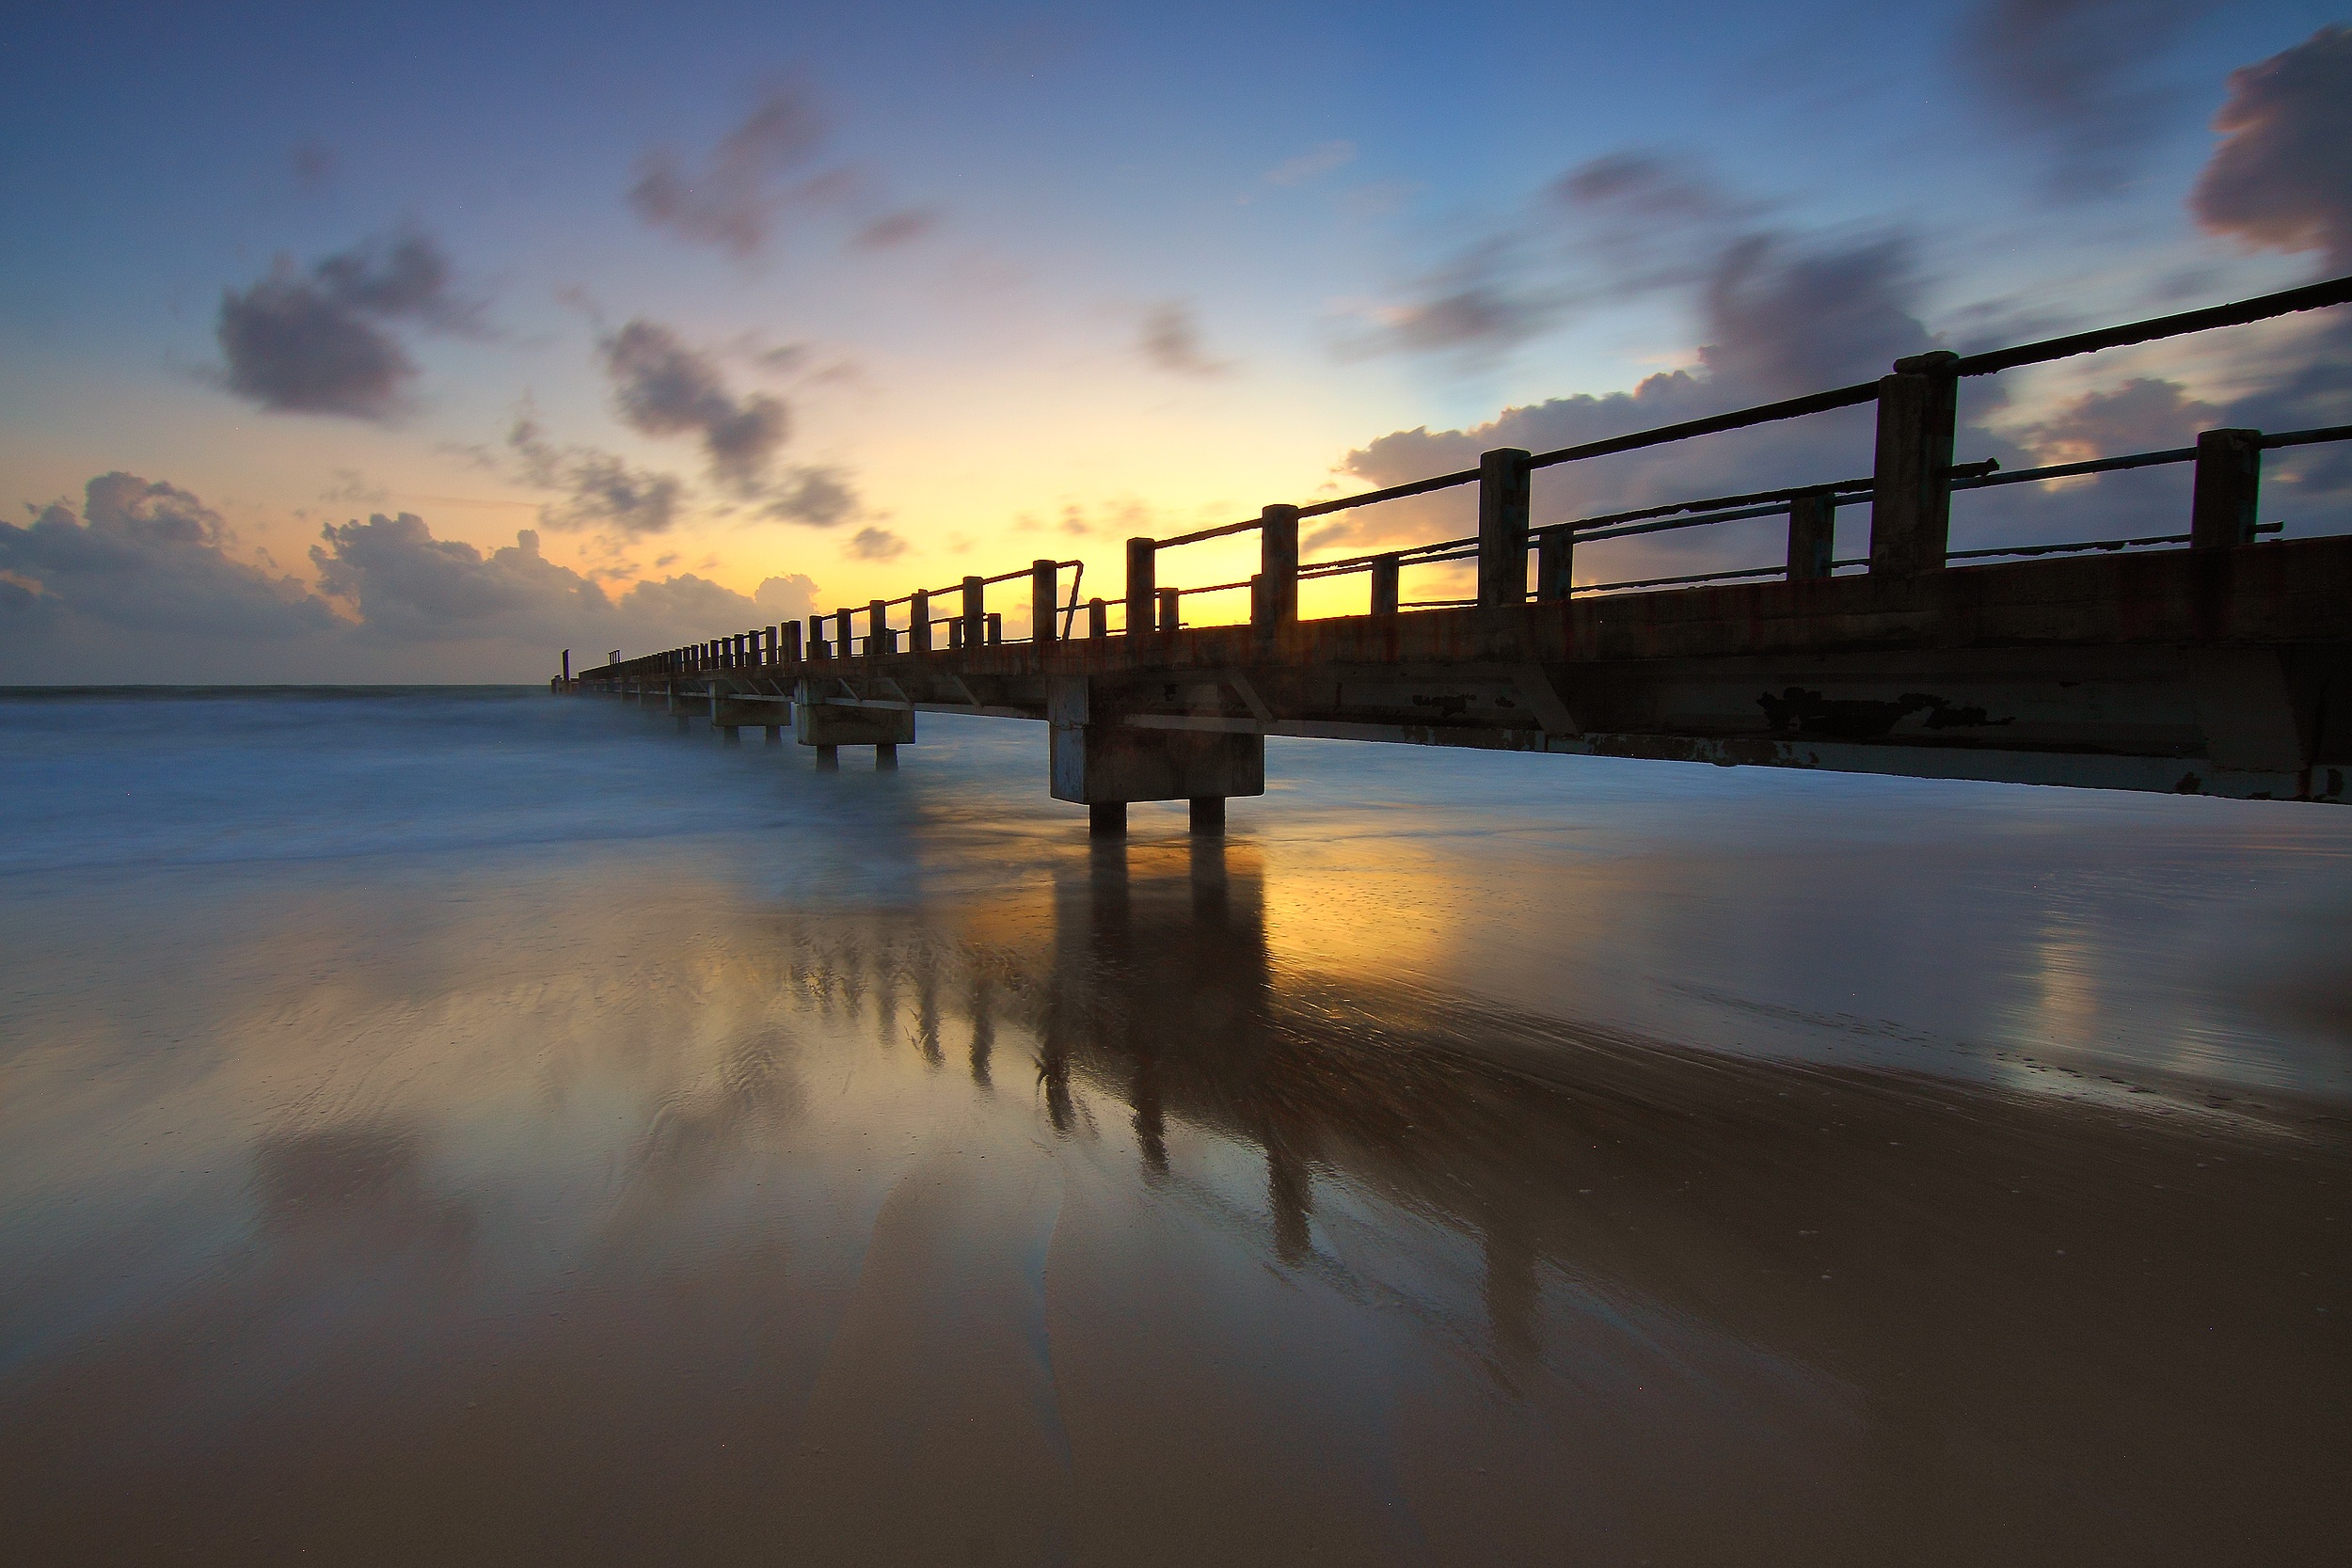
sea, horizon, cloud, sunrise, sunset, bridge, sunlight, morning, wave, dawn, pier, river, dusk, evening, reflection, seascape, jetty